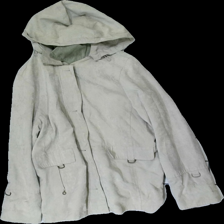
View: front
Type: Jacket
Category: Ladies
Brand: Cappuchini
Colors: Green
Material: 100% polyester
Cut: Regular
Size: 40
Season: Spring
Price range: 100-150
Recommended usage: Reuse
Description: grön tunn sammetsjacka.